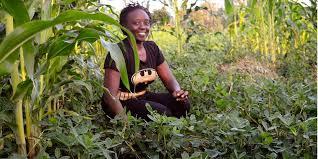
Mwanamke mchanga amekaa katikati ya shamba yenye mimea tofauti. Upande wa kushoto kuna mimea inayofanana na mahindi huku upande wa kulia kuna mimea mingine ya chini inayowezekana ni karanga au maharage. Mwanamke huyu amevaa fulana nyeusi yenye picha na suruali nyeusi. Anatabasamu akitazama mbele.